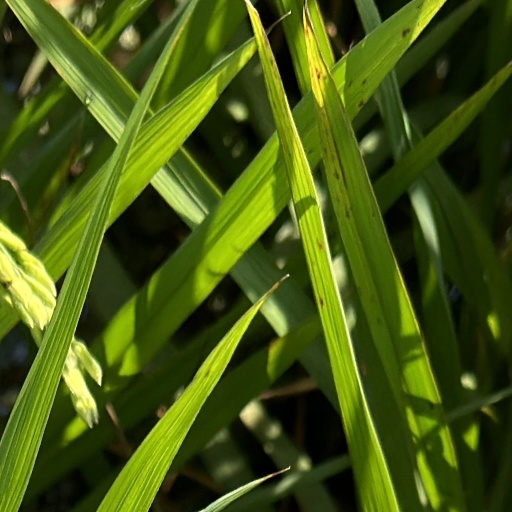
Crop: rice